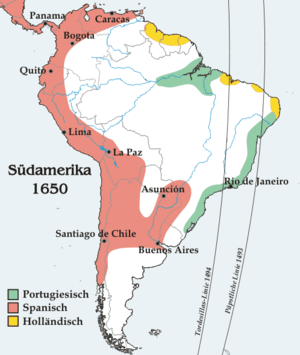
Le Portugal est le pays qui a contribué le plus à l'exploration européenne du monde à l'époque des grands navigateurs, au XVᵉ siècle. Le Traité de Tordesillas établissait en 1494 un partage du Nouveau Monde entre l'Espagne et le Portugal. La colonisation portugaise de l'Amérique s'est principalement portée sur l'Amérique du Sud, des tentatives au Canada ayant échoué.